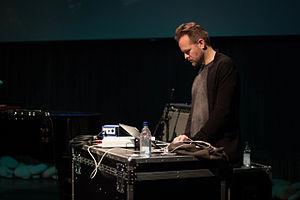
Valgeir Sigurðsson est un producteur, musicien, ingénieur du son et compositeur islandais.